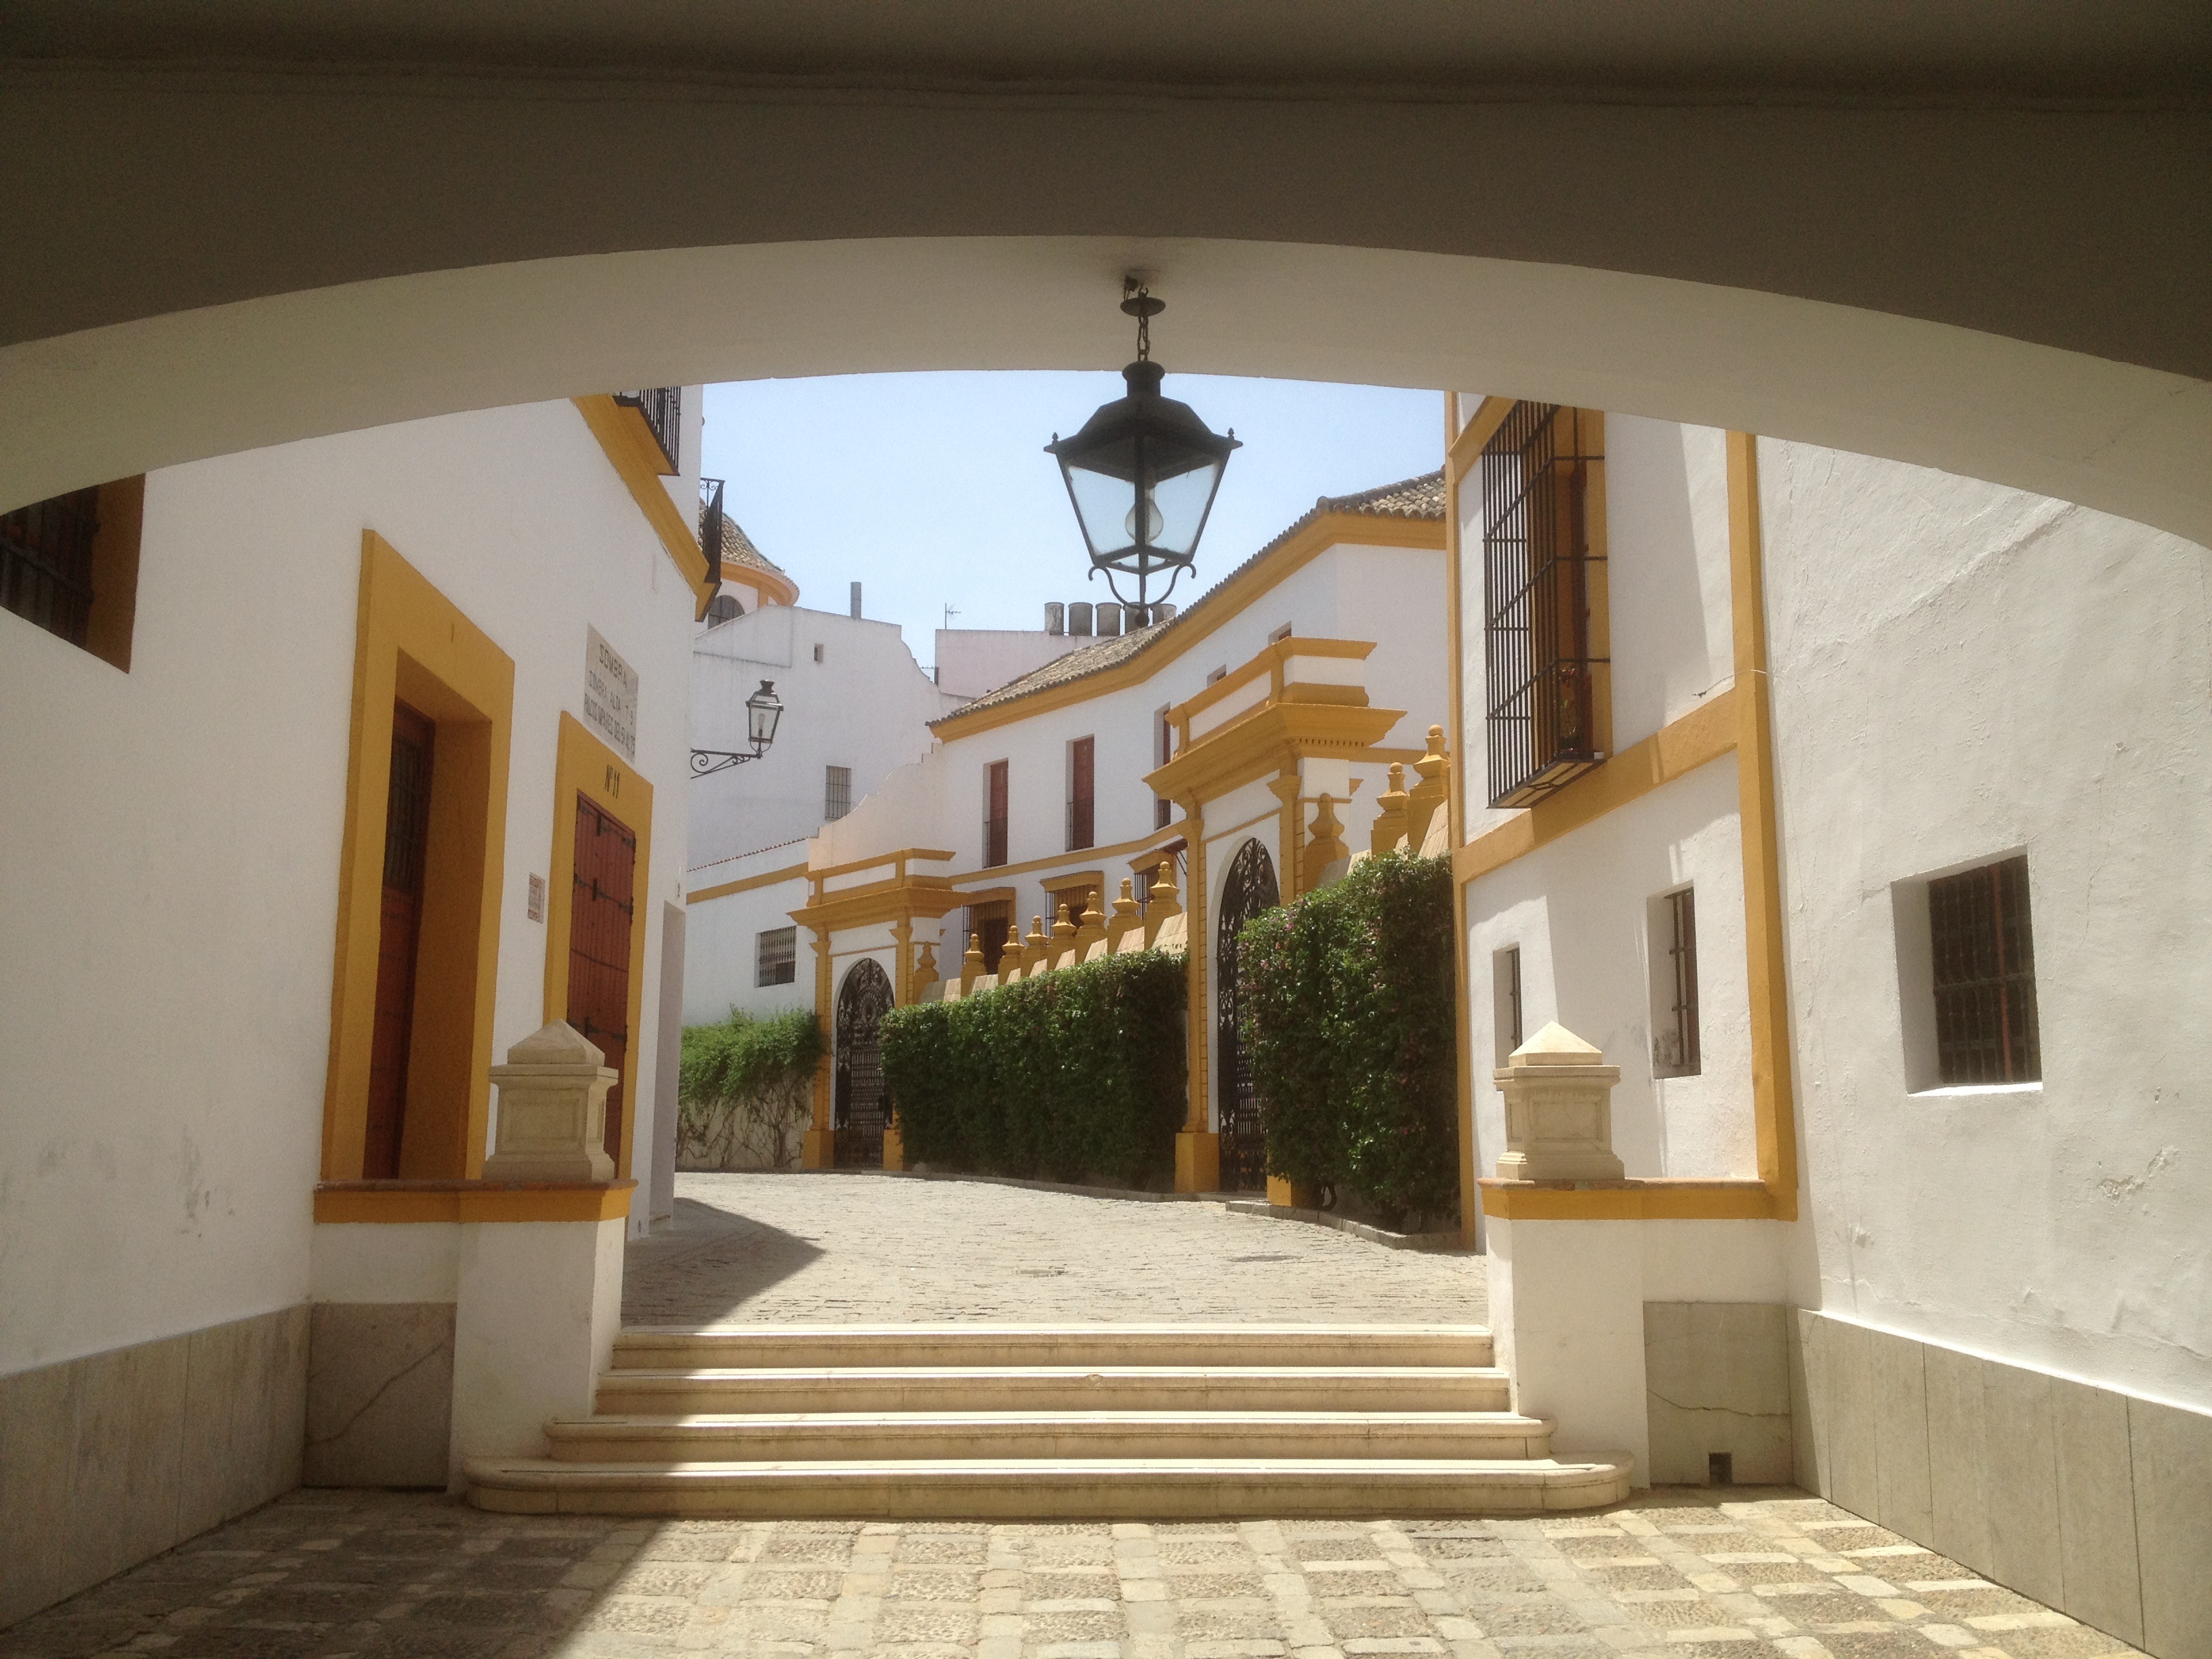
architecture, street, villa, mansion, house, window, building, home, summer, arch, facade, property, apartment, interior design, spain, courtyard, design, seville, tourist attraction, estate, hacienda